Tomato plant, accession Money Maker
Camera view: vertical (180 deg); turntable rotation: 0 degrees
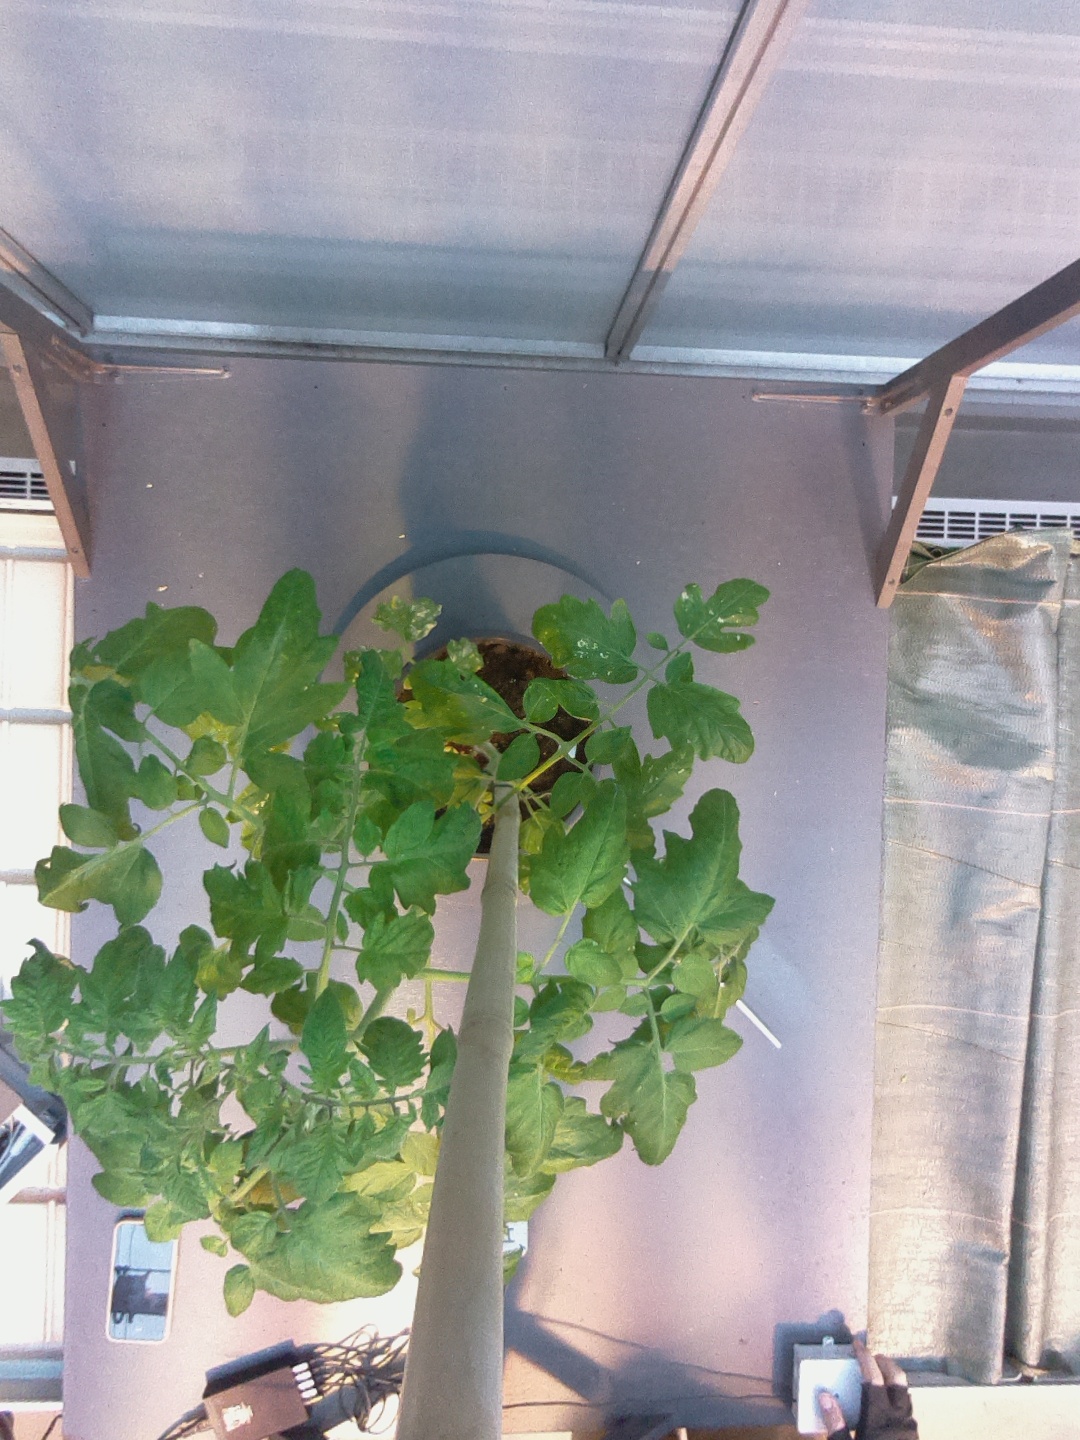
BBCH growth stage 53: 3 inflorescences visible